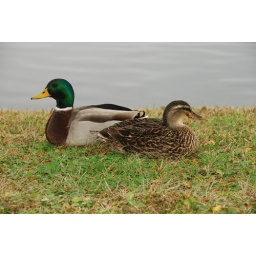
A cute pair of Mallards enjoying a peaceful afternoon by the lake in Carolina Beach.